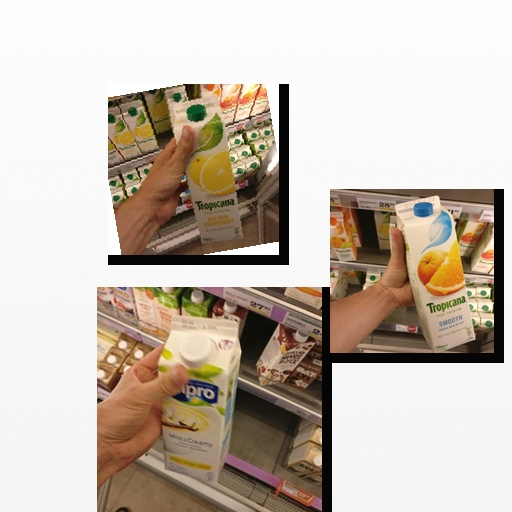
Food items: golden_grapefruit_juice, mixed_juice, vanilla_soyghurt